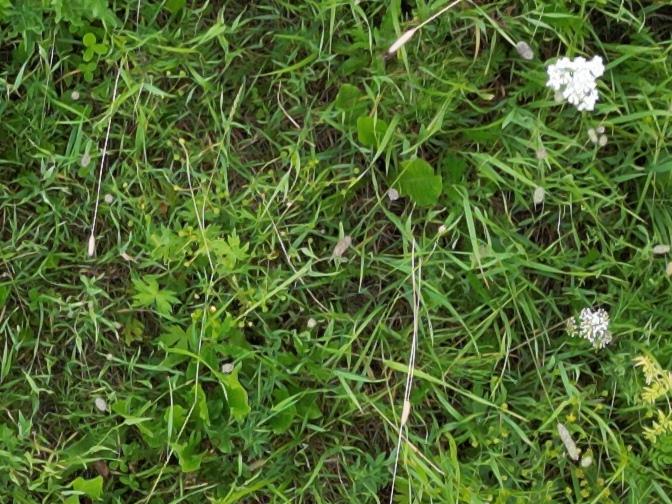
Flowers visible: yarrow flowers, yarrow flowers, yarrow flowers, yarrow flowers